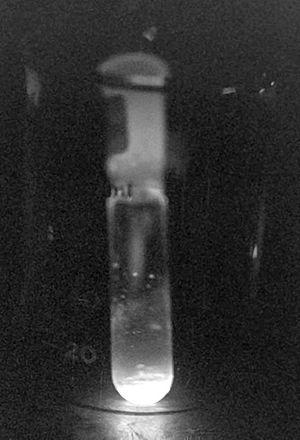
L'einsteinium est l'élément chimique de numéro atomique 99, ainsi nommé en l'honneur d'Albert Einstein. C'est un élément transuranien de la famille des actinides, radioactif et synthétique.